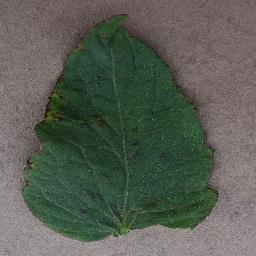
Label: Tomato___Bacterial_spot